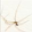
Label: spider